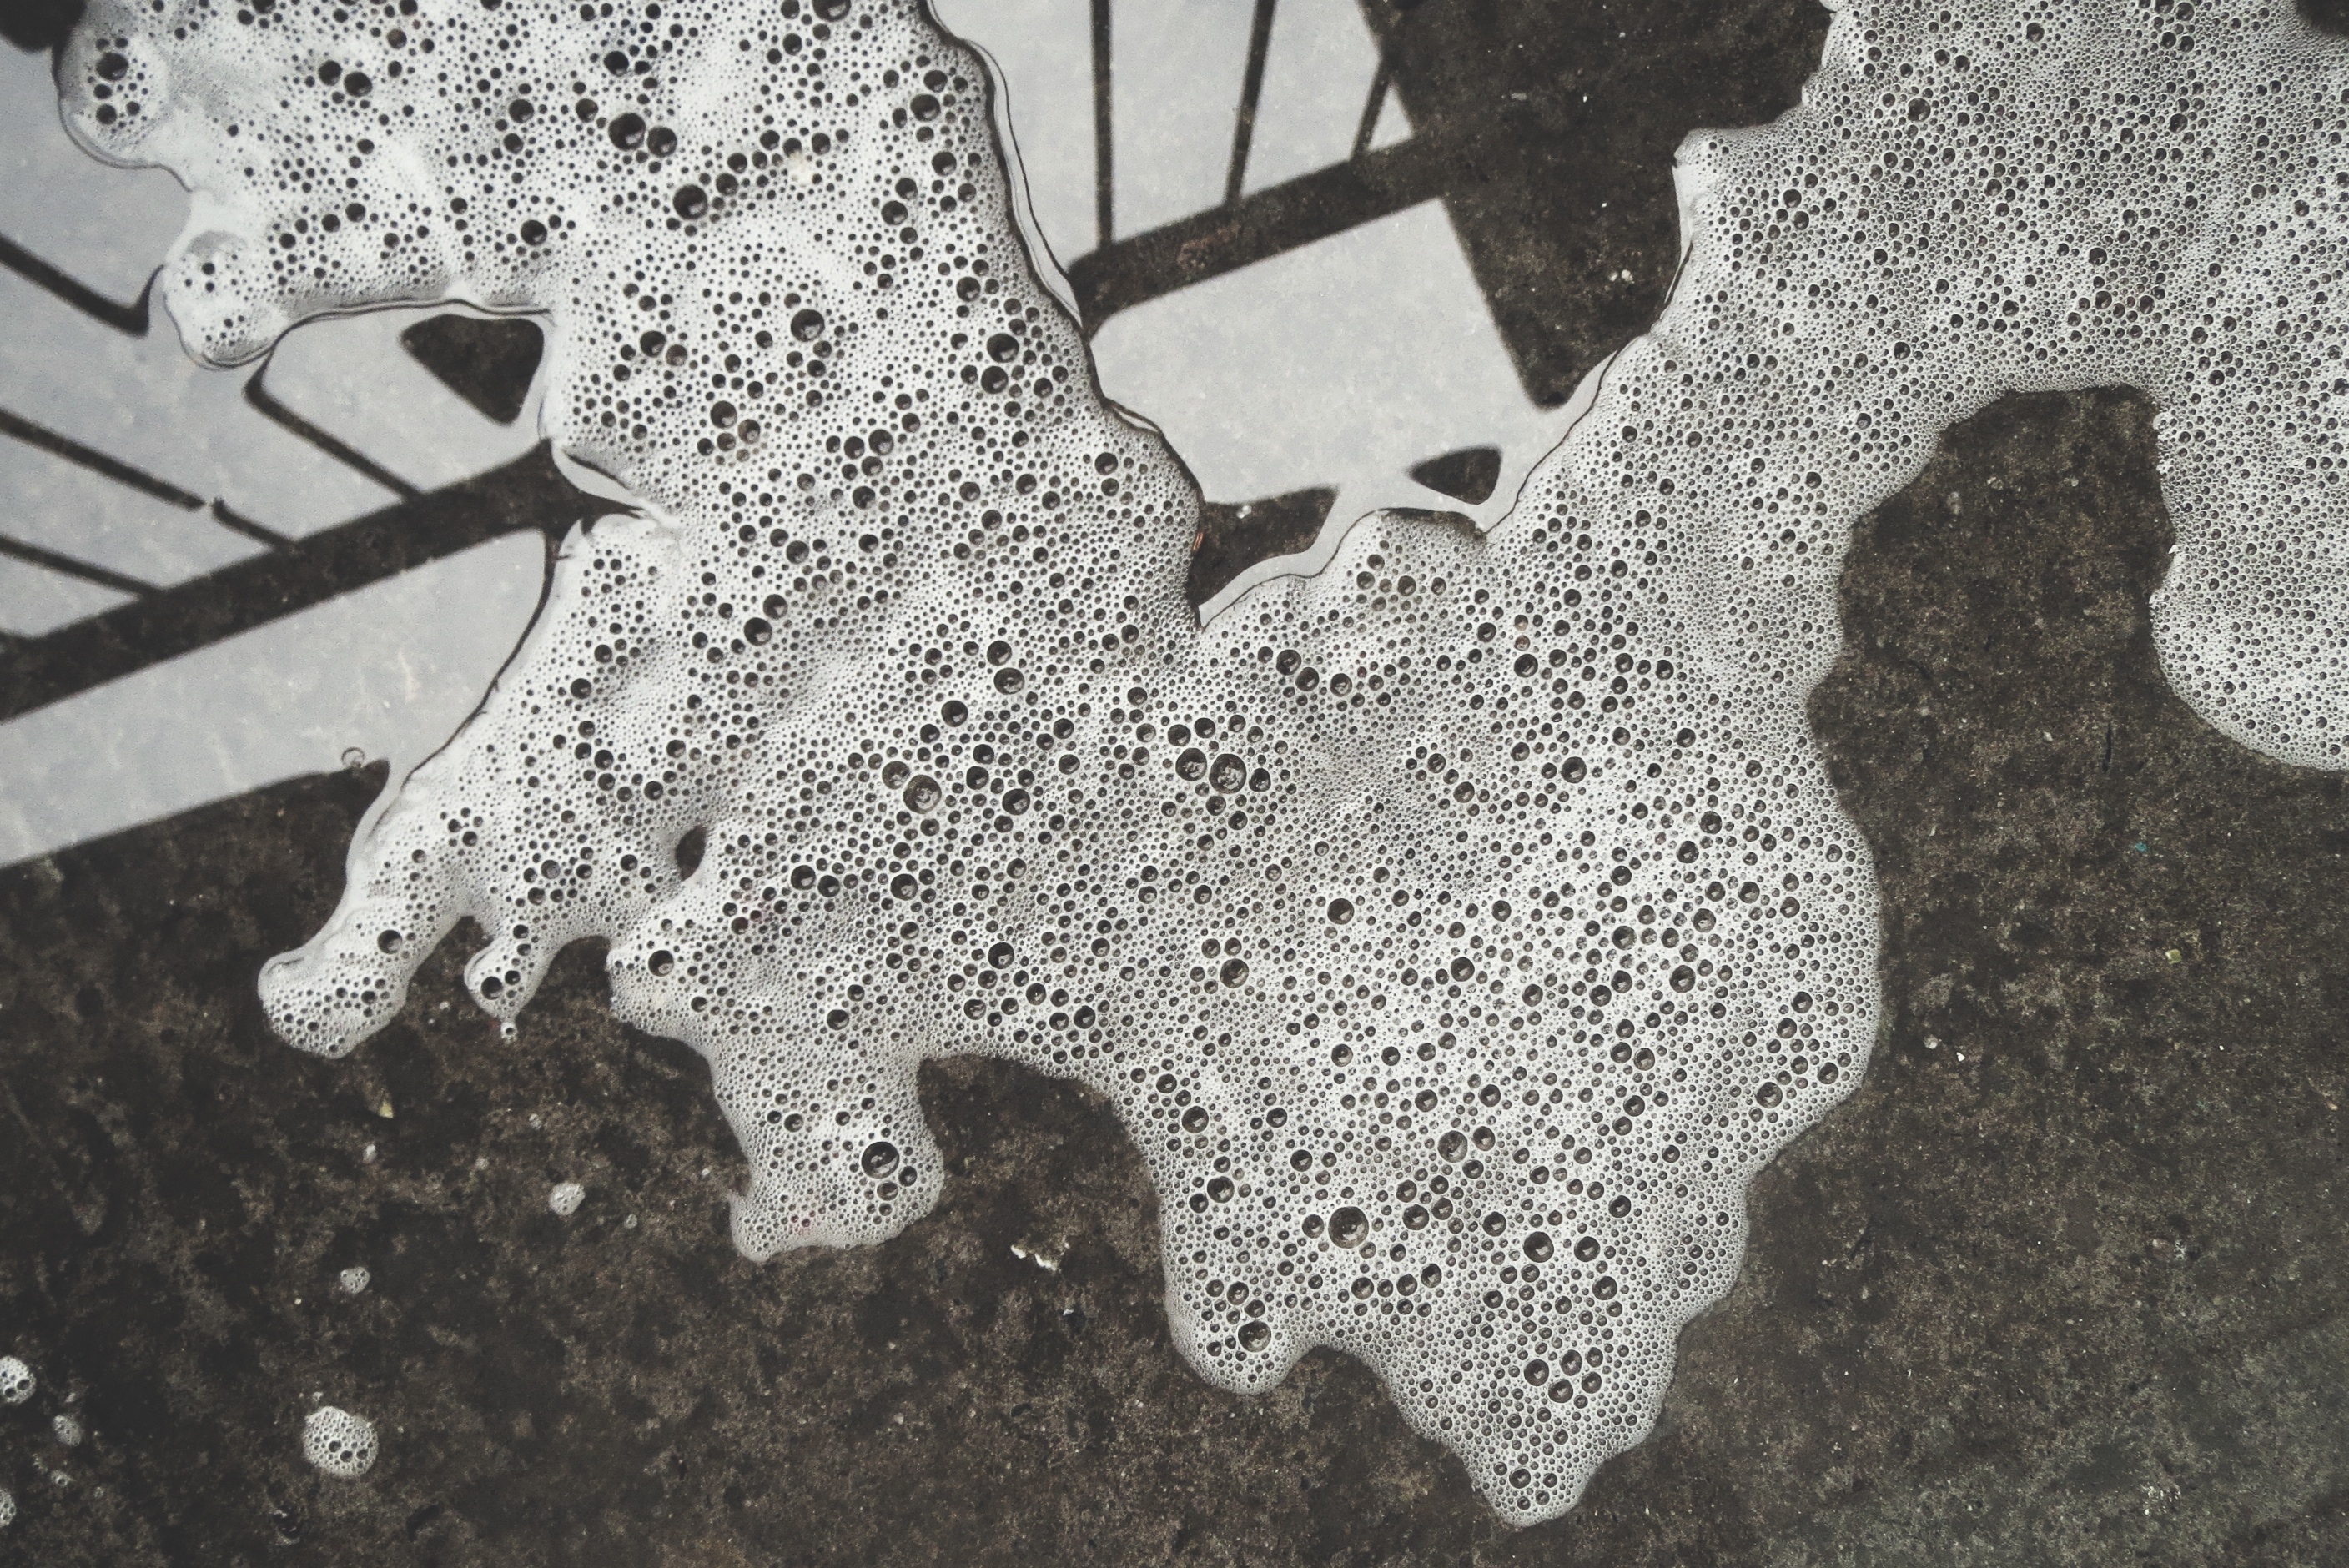
leaf, pattern, lace, material, textile, art